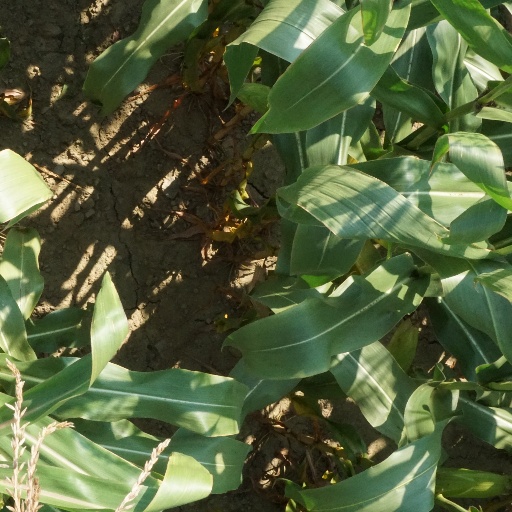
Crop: maize; corn